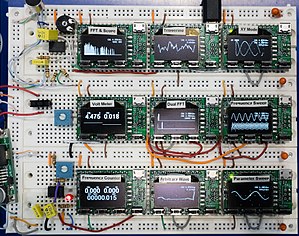
Oscilloskop
XMEGA Xprotolab multifunktionsprint fra Gabotronics i en prototypeopstilling. Hvert modul har en OLED-udlæsningsenhed og kan bl.a. fungere som oscilloskop.[1]
Et oscilloskop er et måleinstrument, der bruges inden for elektronikken til at visualisere elektriske signaler som en graf på en skærm: Grafen viser almindeligvis hvordan signalets spænding varierer over tid.